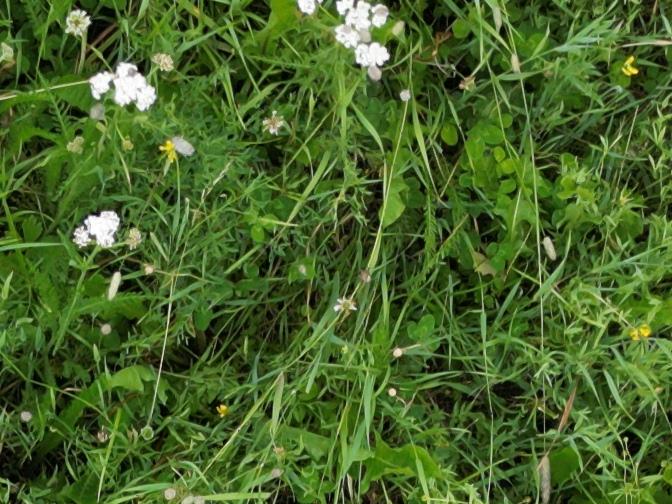
Flowers visible: yarrow flowers, yarrow flowers, yarrow flowers, yarrow flowers